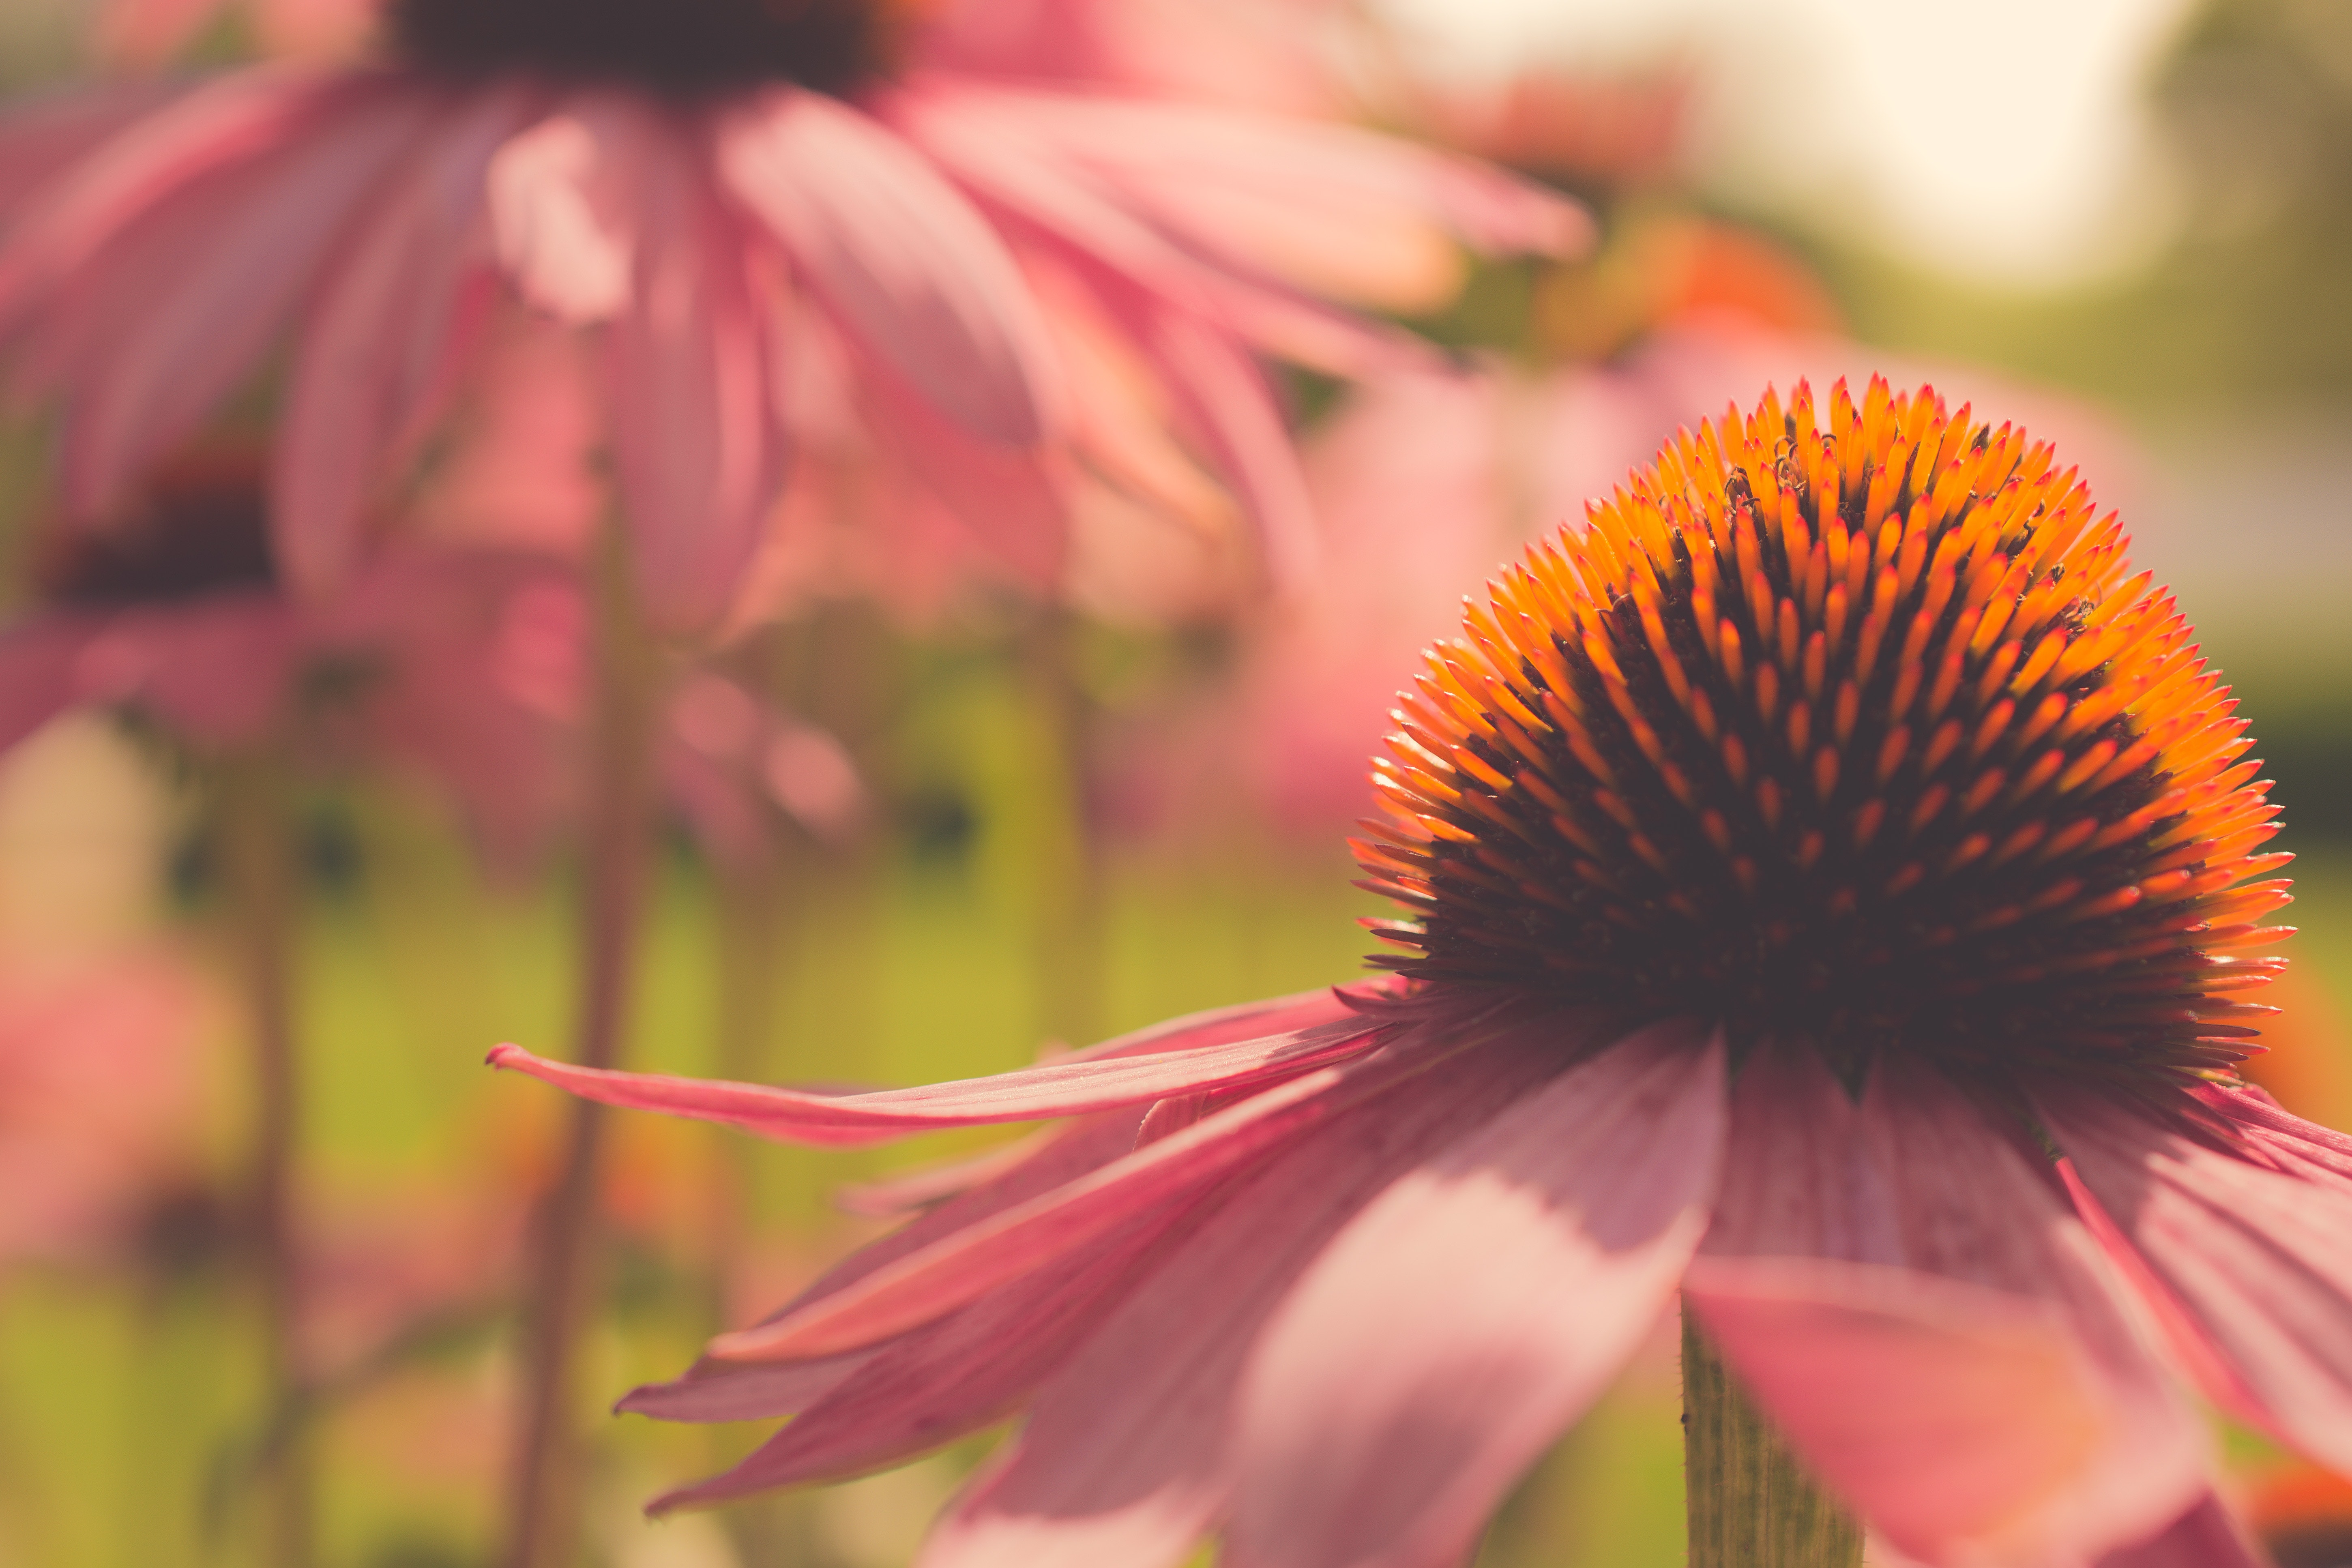
flower, flowering plant, purple coneflower, coneflower, plant, pink, petal, red, close up, yellow, botany, daisy family, sky, pollen, wildflower, sunlight, macro photography, photography, asterales, plant stem, herbaceous plant, perennial plant